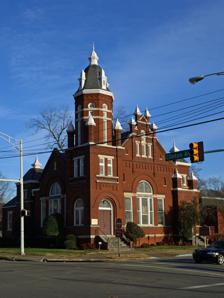
Building: Temple B'nai Sholom (Huntsville, Alabama)
Country: United States of America
Year built: 1899
Historic Reform synagogue in Huntsville, Alabama, US Temple B'nai Sholom The synagogue building, in 2009 Religion Affiliation Reform Judaism Ecclesiastical or organisational status Synagogue Leadership Rabbi P.J. Schwartz Status Active Location Location 103 Lincoln Street SE, Huntsville , Alabama 35801 Country United States Location in Huntsville , Alabama Geographic coordinates 34°43′58″N 86°34′59″W / 34.73278°N 86.58306°W / 34.73278; -86.58306 Architecture Architect(s) R.H. Hunt Type Synagogue architecture Style Romanesque Revival Date established 1876 (as a congregation) Completed 1899 Website templebnaisholom .org Temple B'nai Sholom U.S. National Register of Historic Places U.S. Historic district Contributing property Alabama Register of Landmarks and Heritage Part of Old Town Historic District NRHP reference No. 78000499 (original) 15000069 (increase) Significant dates Boundary increase March 17, 2015 Designated CP July 18, 1978 Designated ARLH July 29, 1977 Temple B'nai Sholom ( translated from Hebrew as "Children of Peace" ) is an historic Reform Jewish congregation and synagogue , located at 103 Lincoln Street SE, in Huntsville , Alabama , in the United States.  Founded as a congregation on July 30, 1876, the current synagogue building was dedicated on November 26, 1899. It is the oldest synagogue building in continuous use in the state. History In its early years, the congregation struggled to furnish their rented room in time for the High Holidays in 1876. Members who fell behind on their dues were suspended and their names published in the nationally circulated American Israelite . Of the congregation's 32 founding members in 1876, only 15 were still contributing members by 1878; 11 had been suspended for failure to pay dues. The congregation hired its first full-time rabbi in 50 years in 1963. It has maintained full-time rabbinic leadership ever since. The brick building was designed by R.H. Hunt in the Romanesque Revival style and built between in 1898–1899. The building was listed on the Alabama Register of Landmarks and Heritage on July 29, 1977; and is a contributing property located within the Hunstville Old Town Historic District , listed on the National Register of Historic Places on July 18, 1978. The building was extensively renovated in 1994. In February 2015, the congregation hosted "Wedding Week" when same-sex marriages were first legalized in Alabama. Dozens of couples were married in the sanctuary. In March 2015, Temple B'nai Sholom Rabbi Elizabeth Bahar was named one of "America's Most Inspiring Rabbis" by the Jewish Daily Forward. In 2017, Temple B'nai Sholom opened the Jewish Heritage Center, a permanent exhibit that shares the Jewish community's history and many contributions to Huntsville's cultural and civic life. Museum tours are available to the public. See also List of the oldest synagogues in the United States References